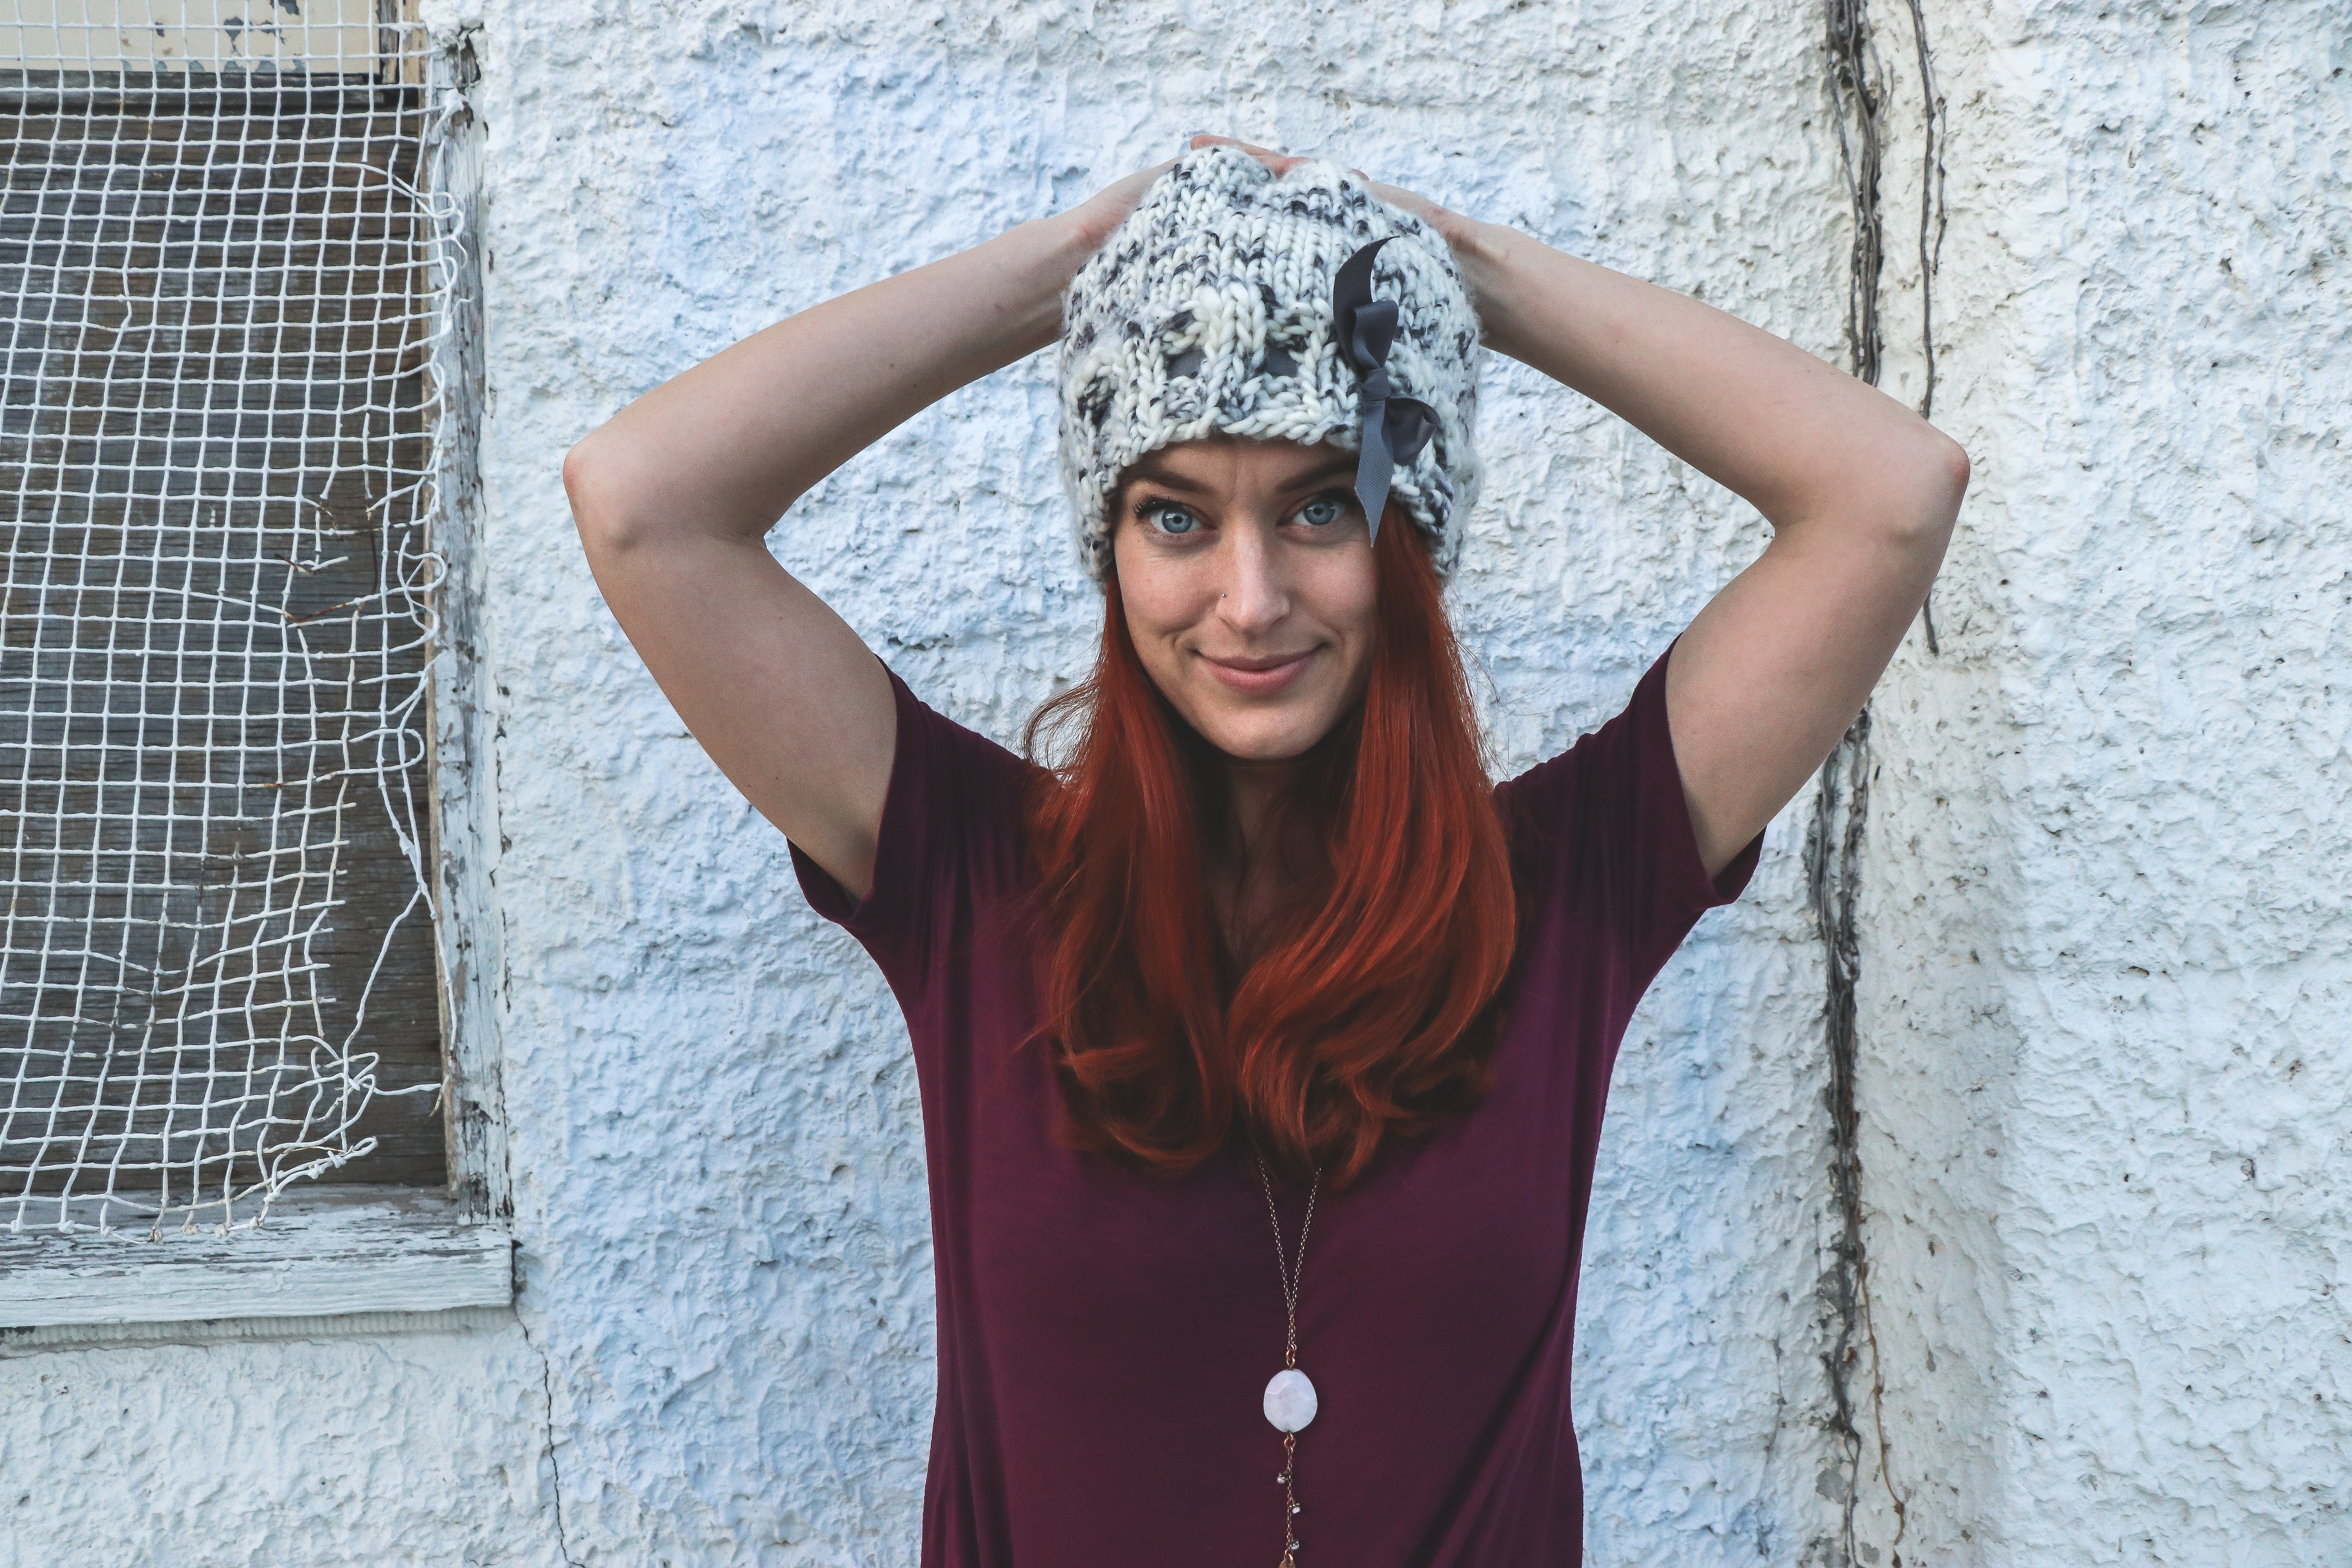
clothing, beanie, beauty, street fashion, cap, headgear, cool, turban, outerwear, knit cap, fashion accessory, photography, photo shoot, hat